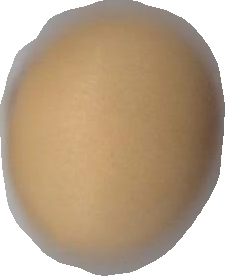
Variety: Dega